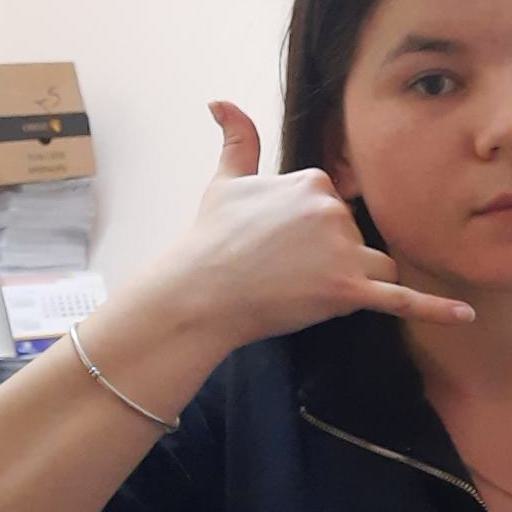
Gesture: call